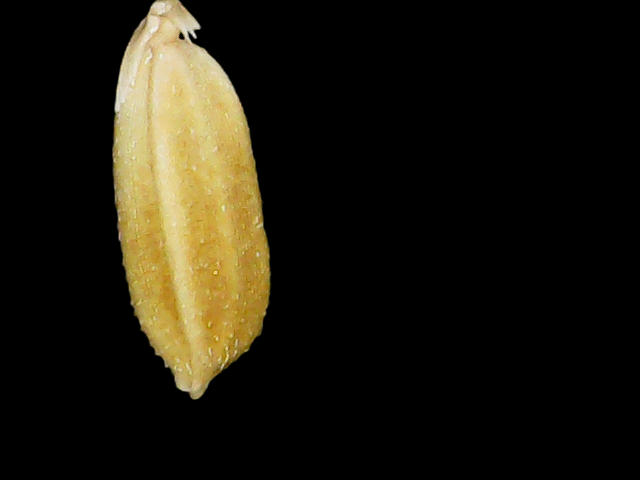
Rice variety: Bd95